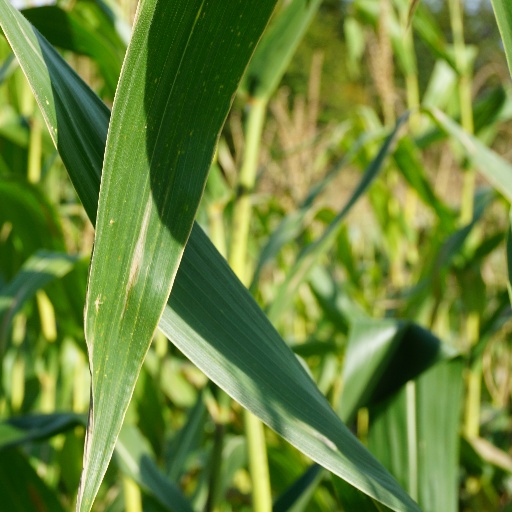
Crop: maize; corn